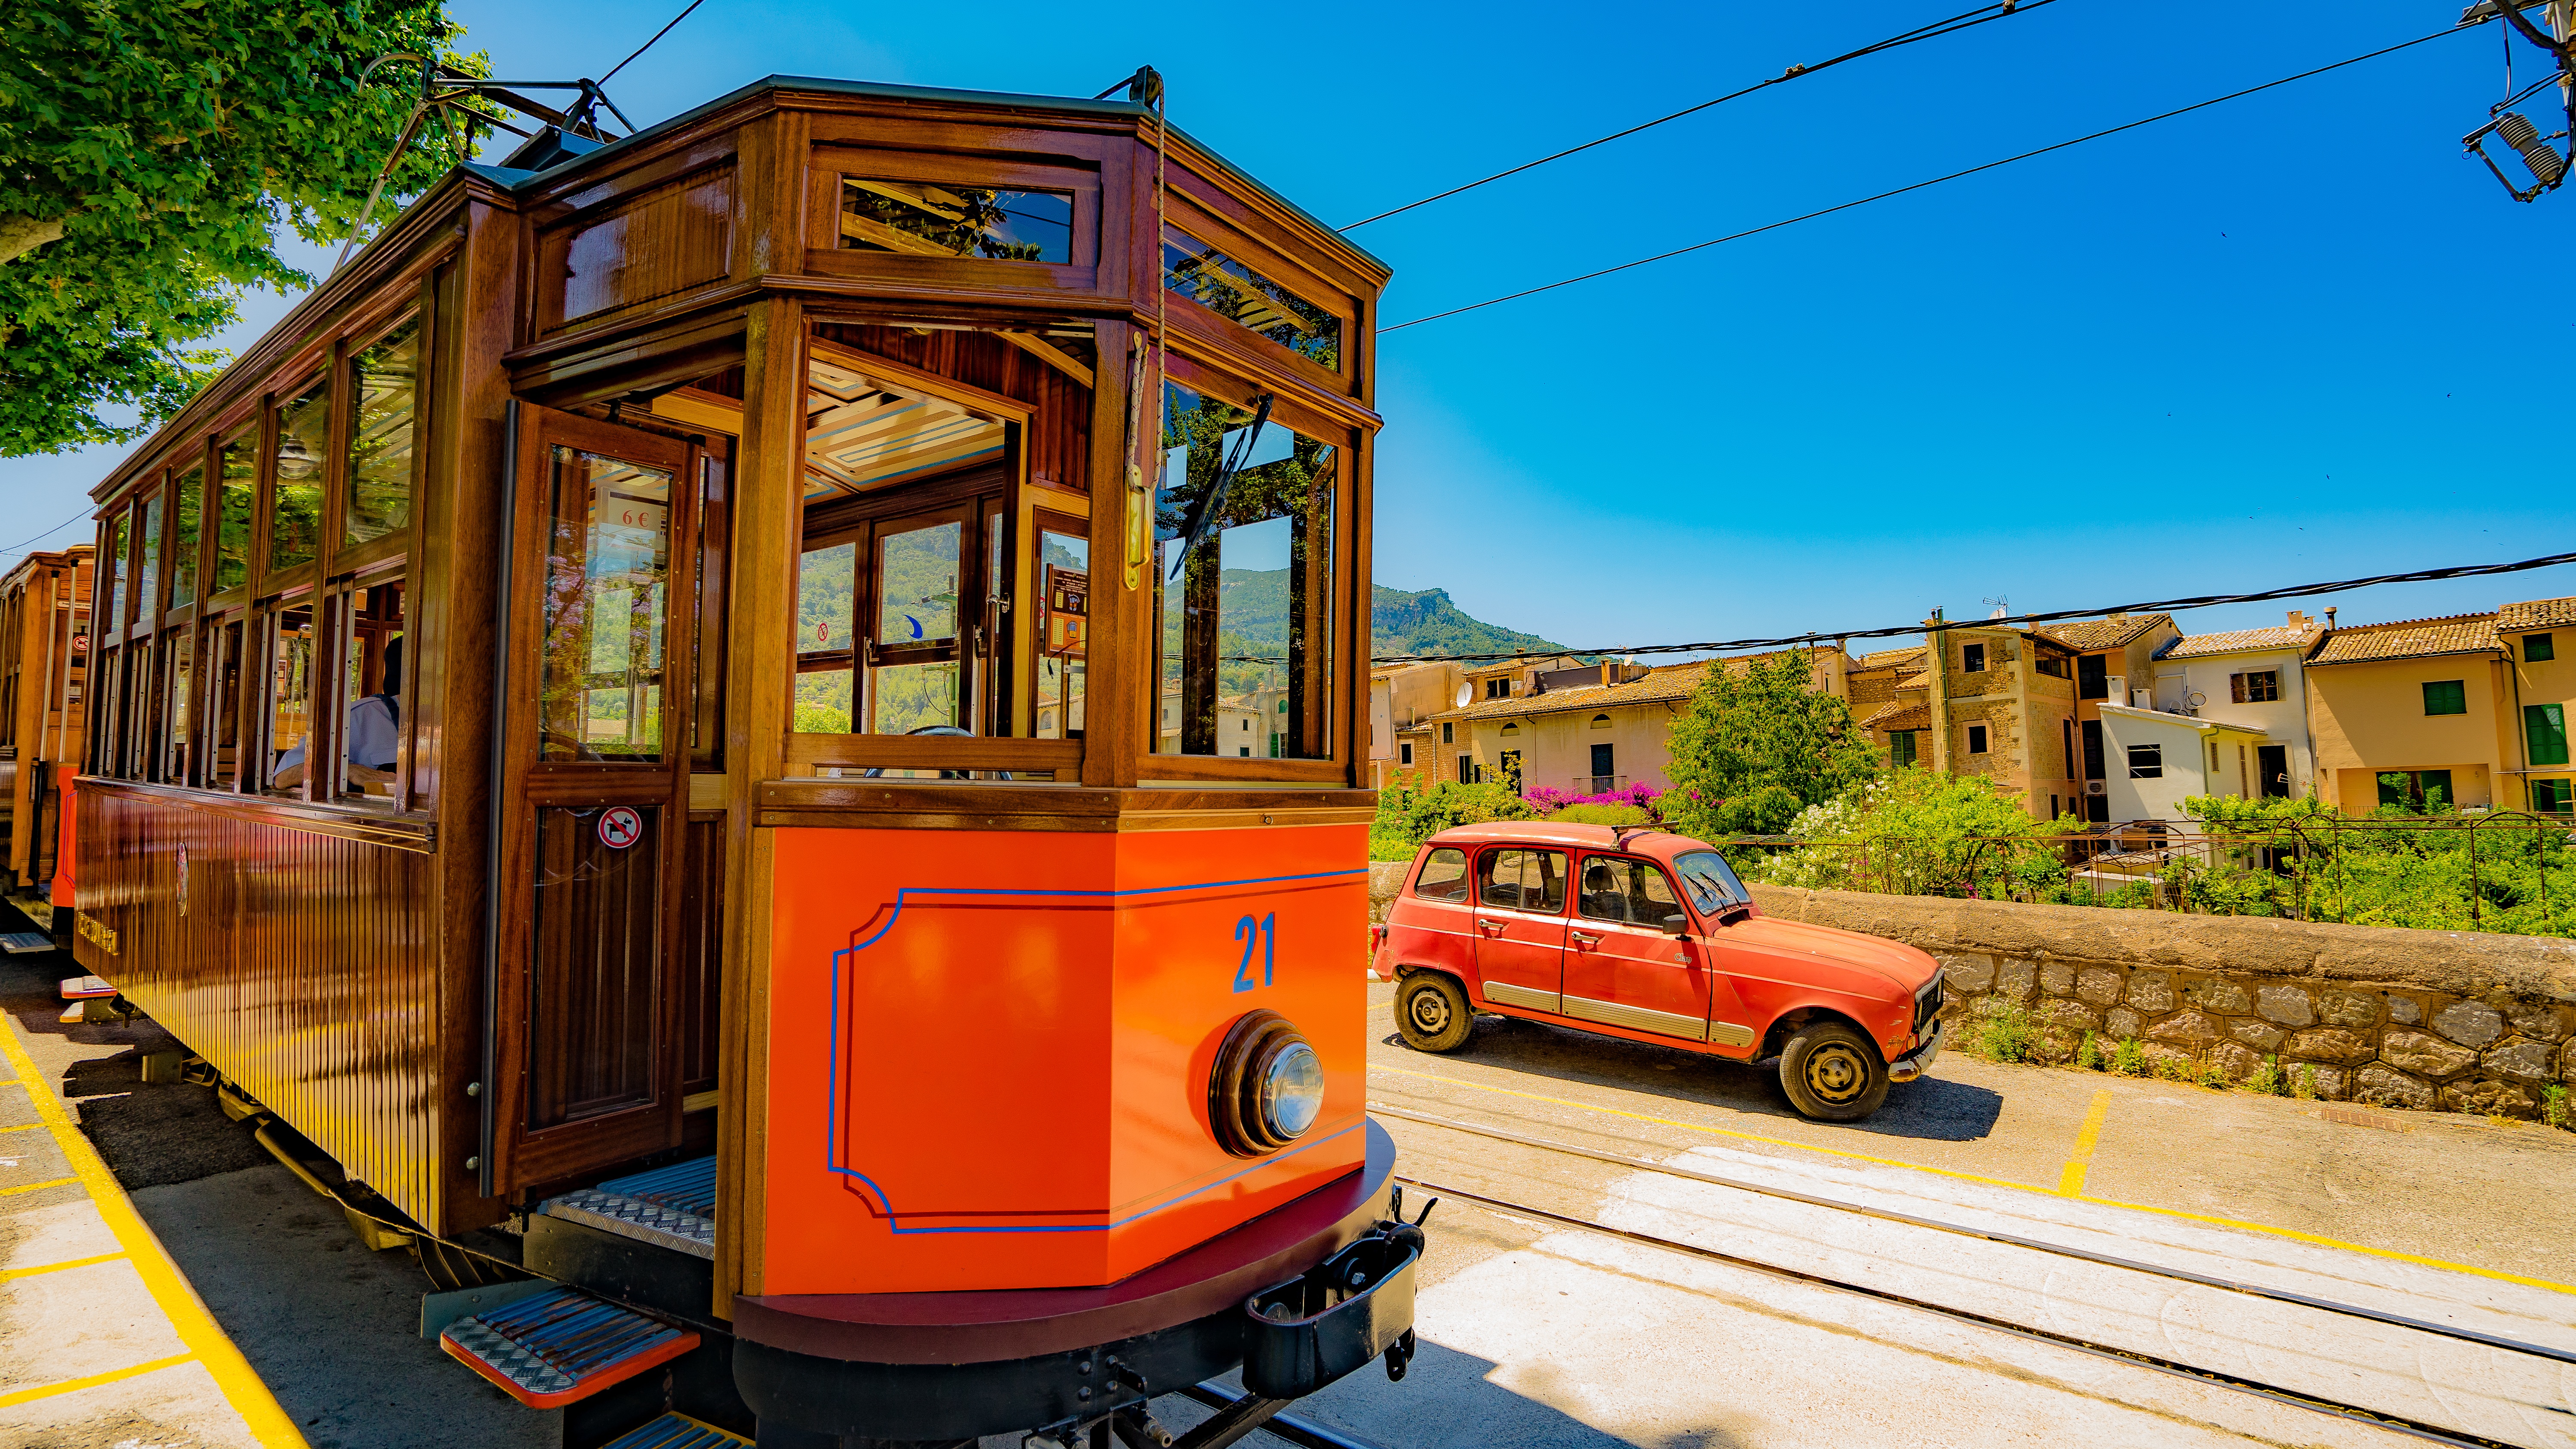
tram, transport, vehicle, cable car, public transport, land vehicle, rolling stock